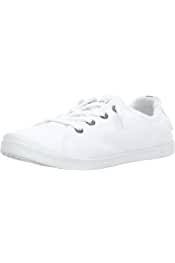
Label: Sneaker